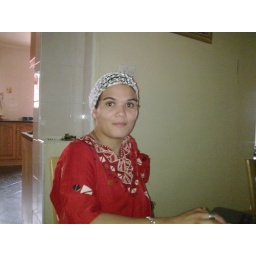
By kitchen table by boetie on facebook on laptop